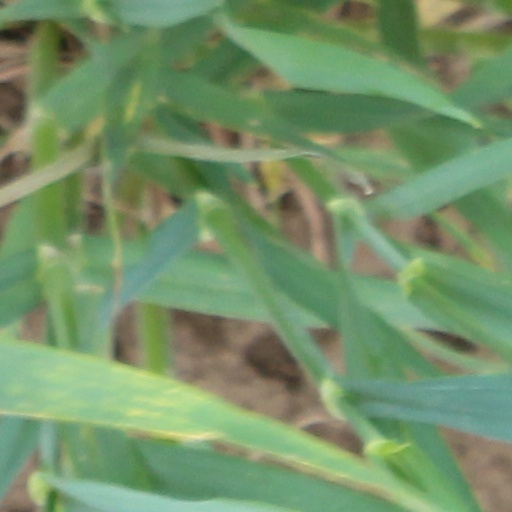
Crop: wheat